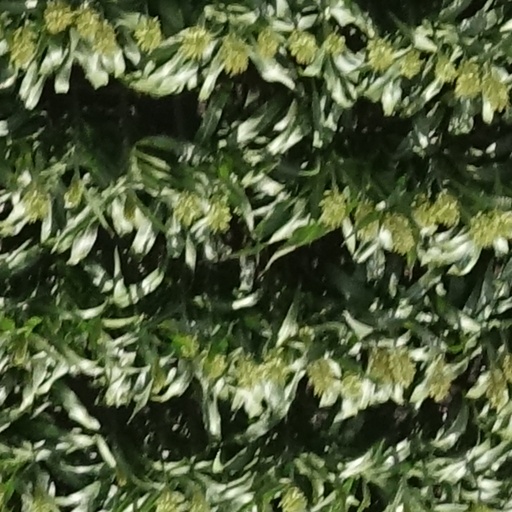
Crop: sorghum